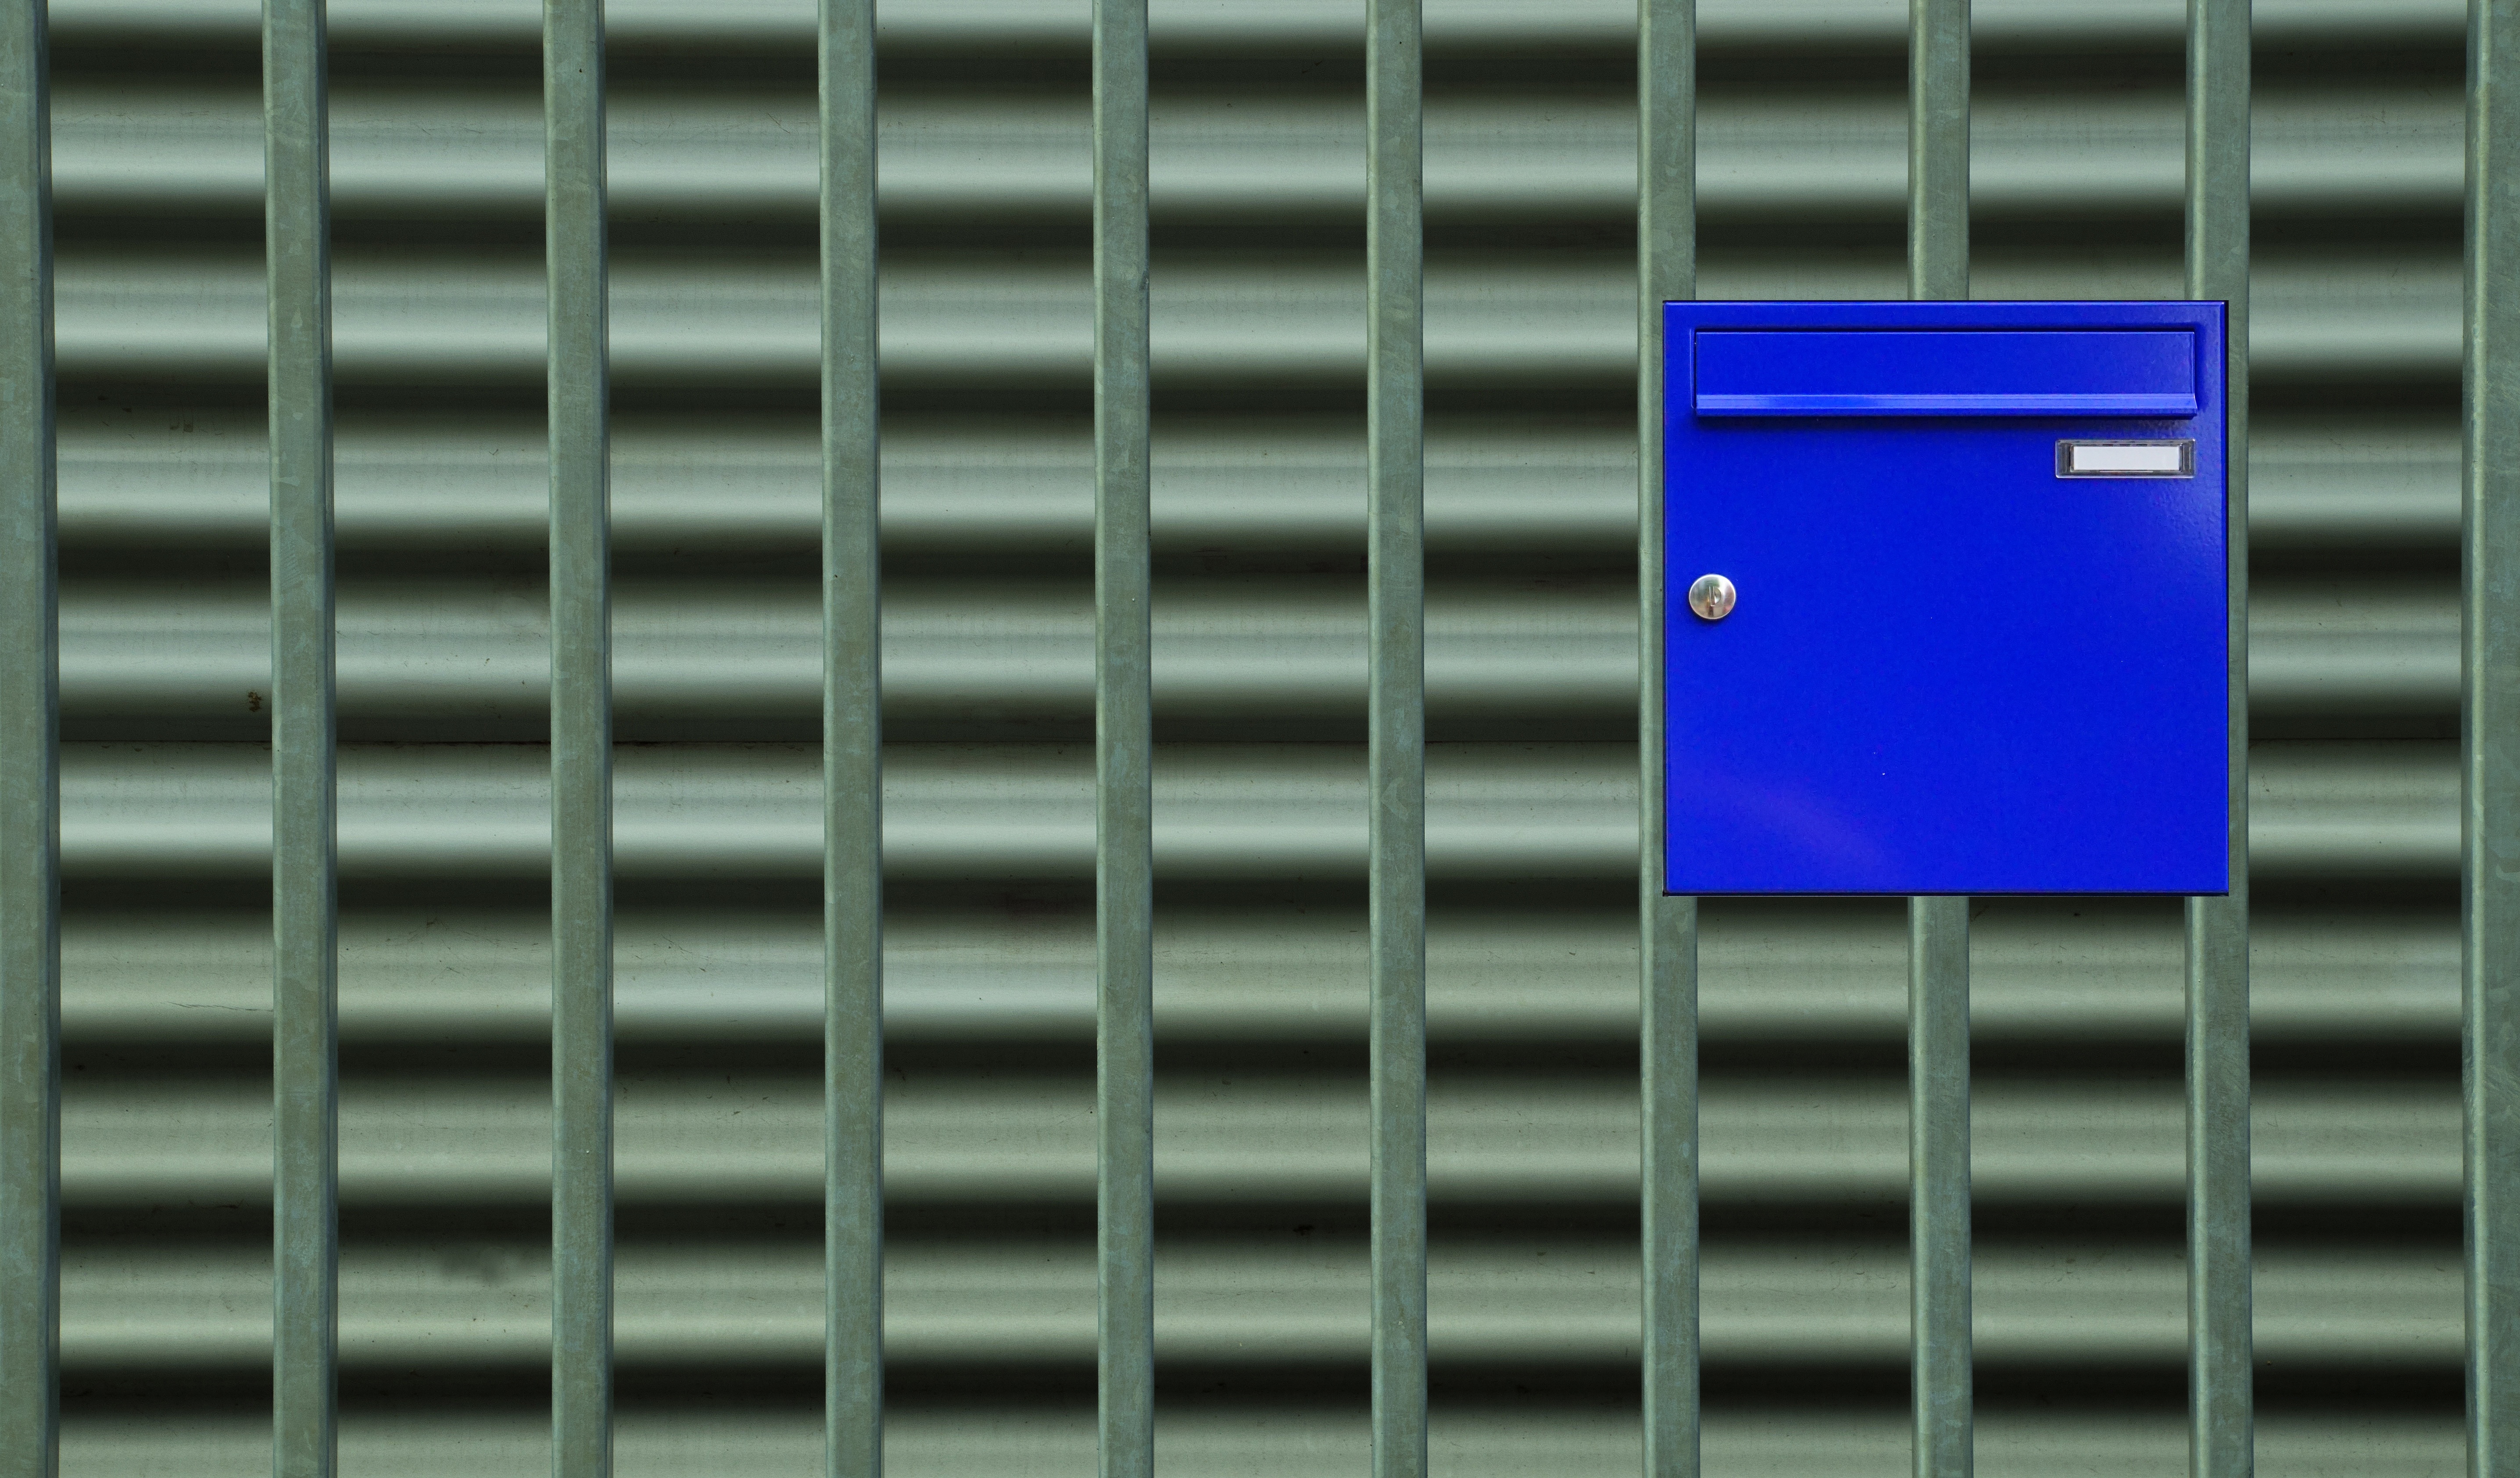
fence, architecture, line, color, metal, blue, mailbox, goal, product, design, steel structure, corrugated sheet, window covering